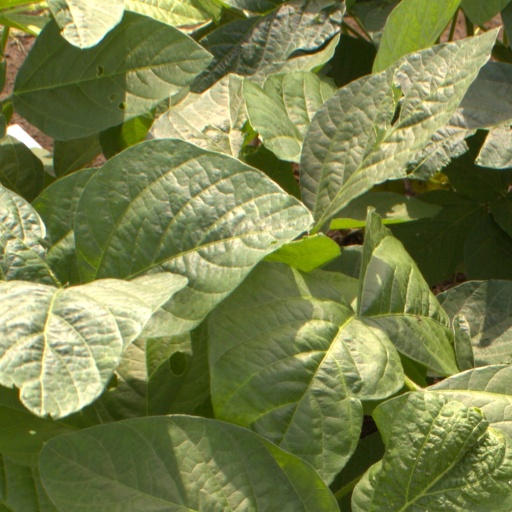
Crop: soybean